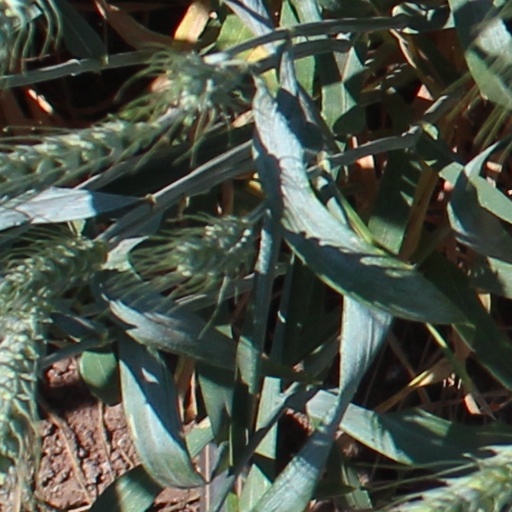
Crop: wheat